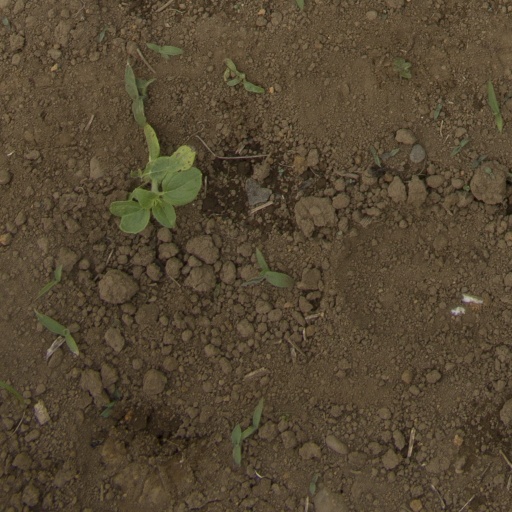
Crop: Jerusalem artichoke